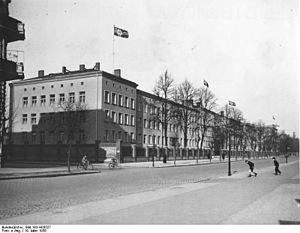
L'Académie de guerre de Prusse fut l'école militaire qui formait les officiers d'état-major de l'armée prussienne, puis de l'Armée impériale allemande, de 1810 à 1914. Les victoires militaires allemandes de cette période, contre l'Autriche puis la France, vont asseoir la réputation d'excellence de cette académie et en faire un modèle pour les autres armées.